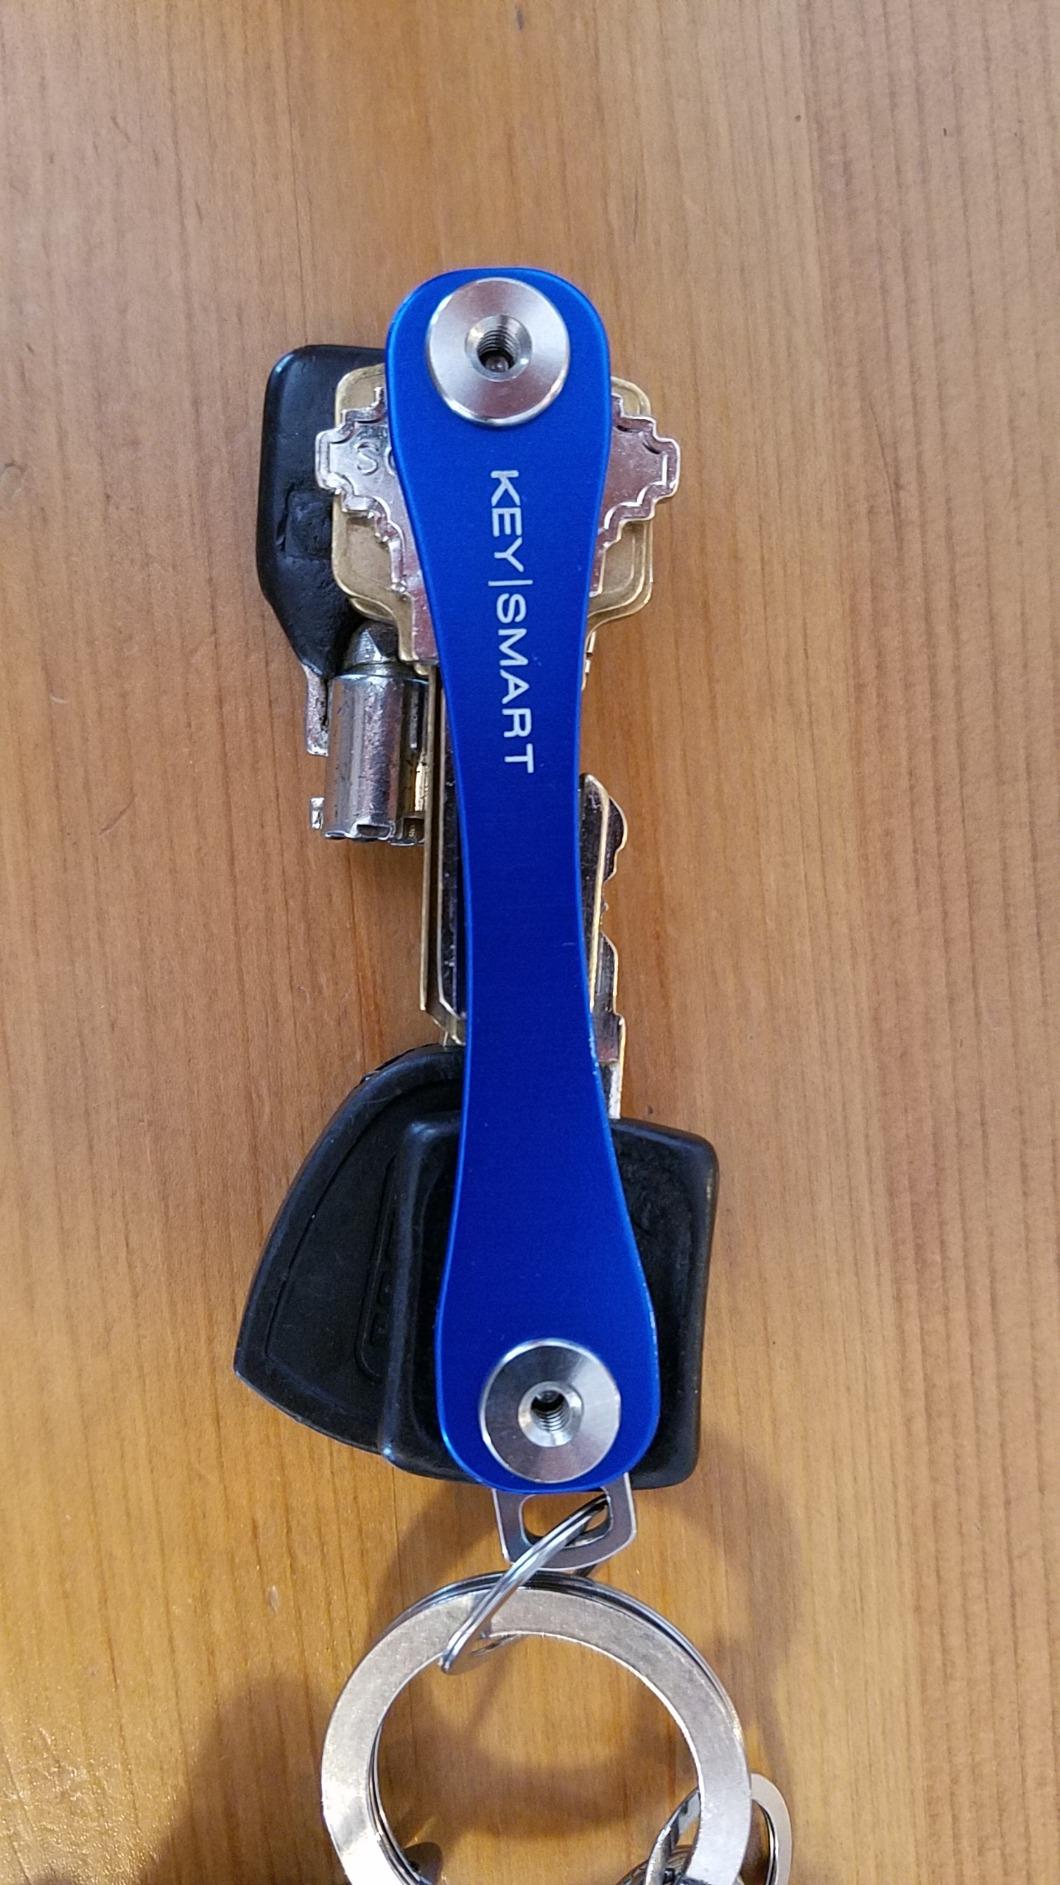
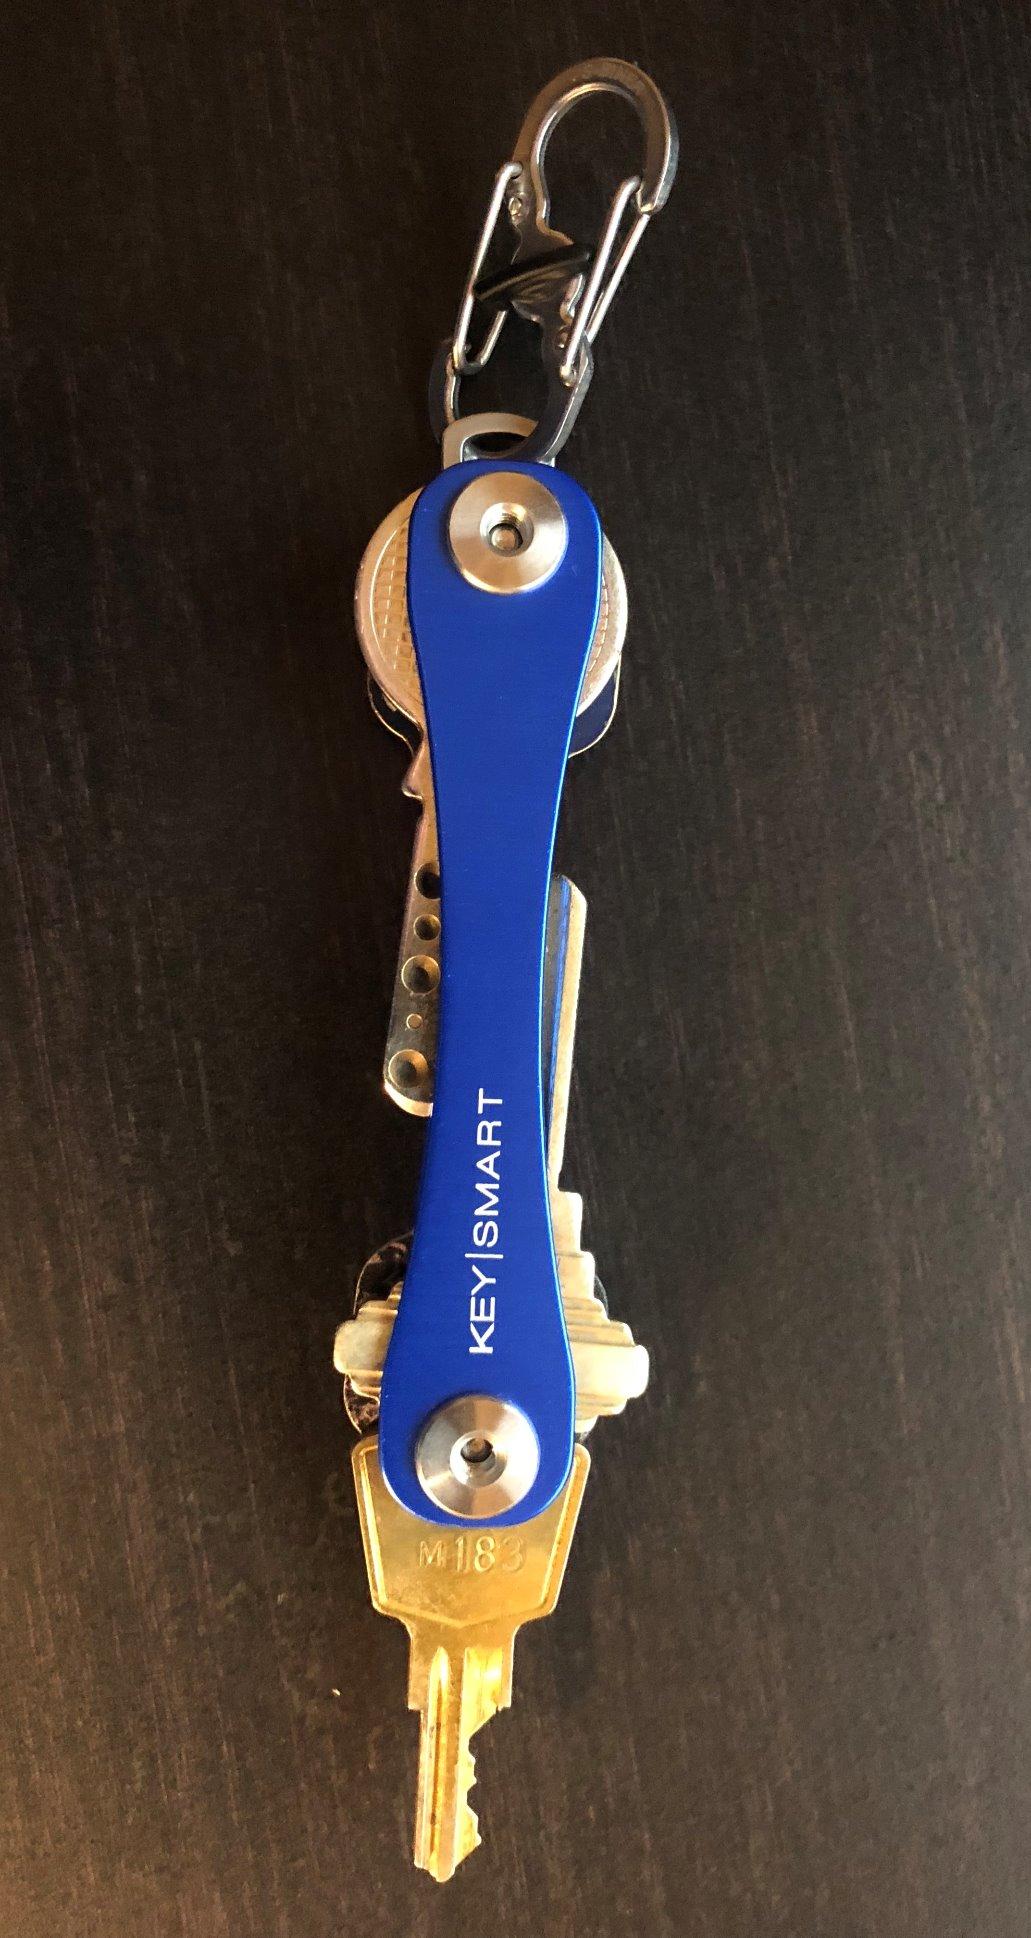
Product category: accessories_keychain
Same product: yes